Saint Peter's tomb

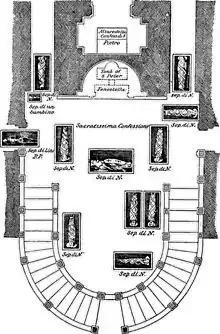
A seventeenth-century map of the papal tombs thought to have been placed near Peter's

When the Church was once more at peace under Constantine the Great, Christians were able at last to build edifices suitable for the celebration of Mass. The resting places of the relics of the Apostles were naturally among the first to be selected as the sites of great basilicas. The emperor supplied funds for these buildings.